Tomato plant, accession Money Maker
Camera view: horizontal (90 deg, fisheye); turntable rotation: 210 degrees
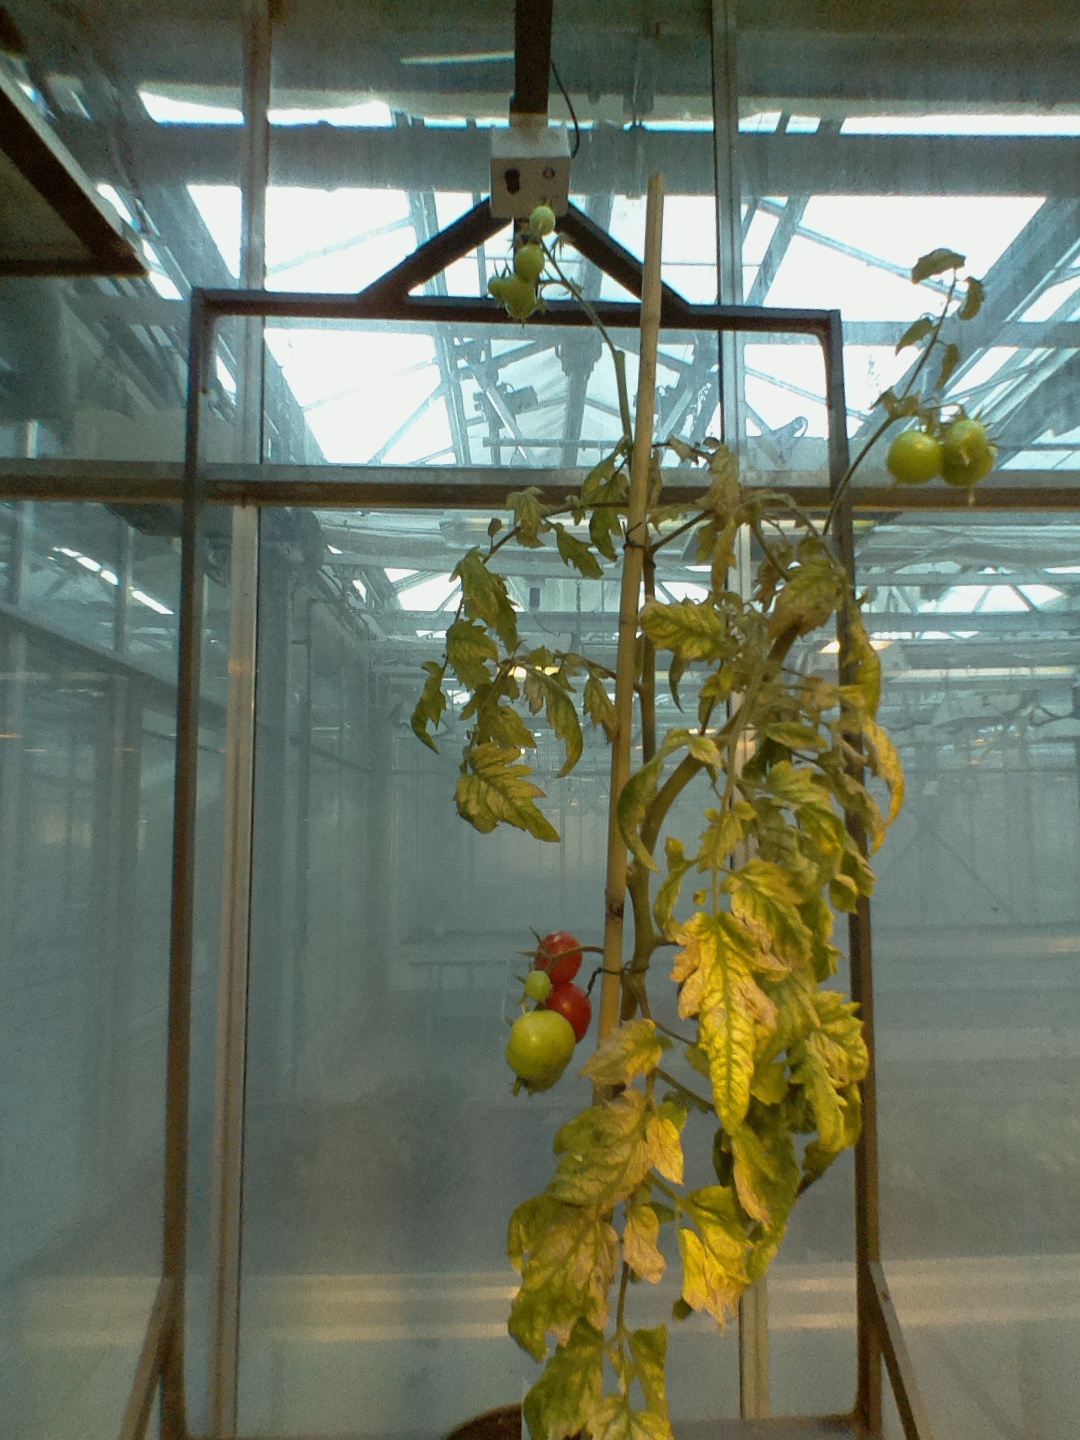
BBCH growth stage 82: 20%-30% of fruits show typical fully ripe color